Grynau Castle

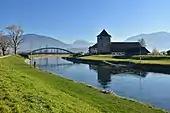
The Grynau tower and barn as seen from the present Linth canal towards Obersee lake shore

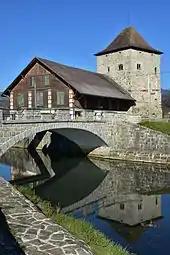
The stone bridge and "St. Gallerstrasse" towards Tuggen

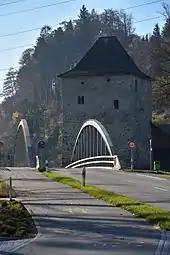
The 1995 bridge and "Grynaustrasse" towards Uznach

The castle respectively the tower is situated at the then only bridge over the Linth river, in the east of the former, dried up "Tuggenersee" lakeshore, at the southern end of the Buechberg hill in the municipality of Tuggen in the canton of Schwyz in Switzerland. Since the correction of the Linth river, the "Fridgraben" and the "St. Gallerstrasse", a road towards Tuggen, and the "Linth" canal and the "Grynaustrasse" towards Uznach separate the property also from the former Linth river. The Linth canal respectively the Grynau tower also marks the historical border between the cantons of Schwyz and St. Gallen.